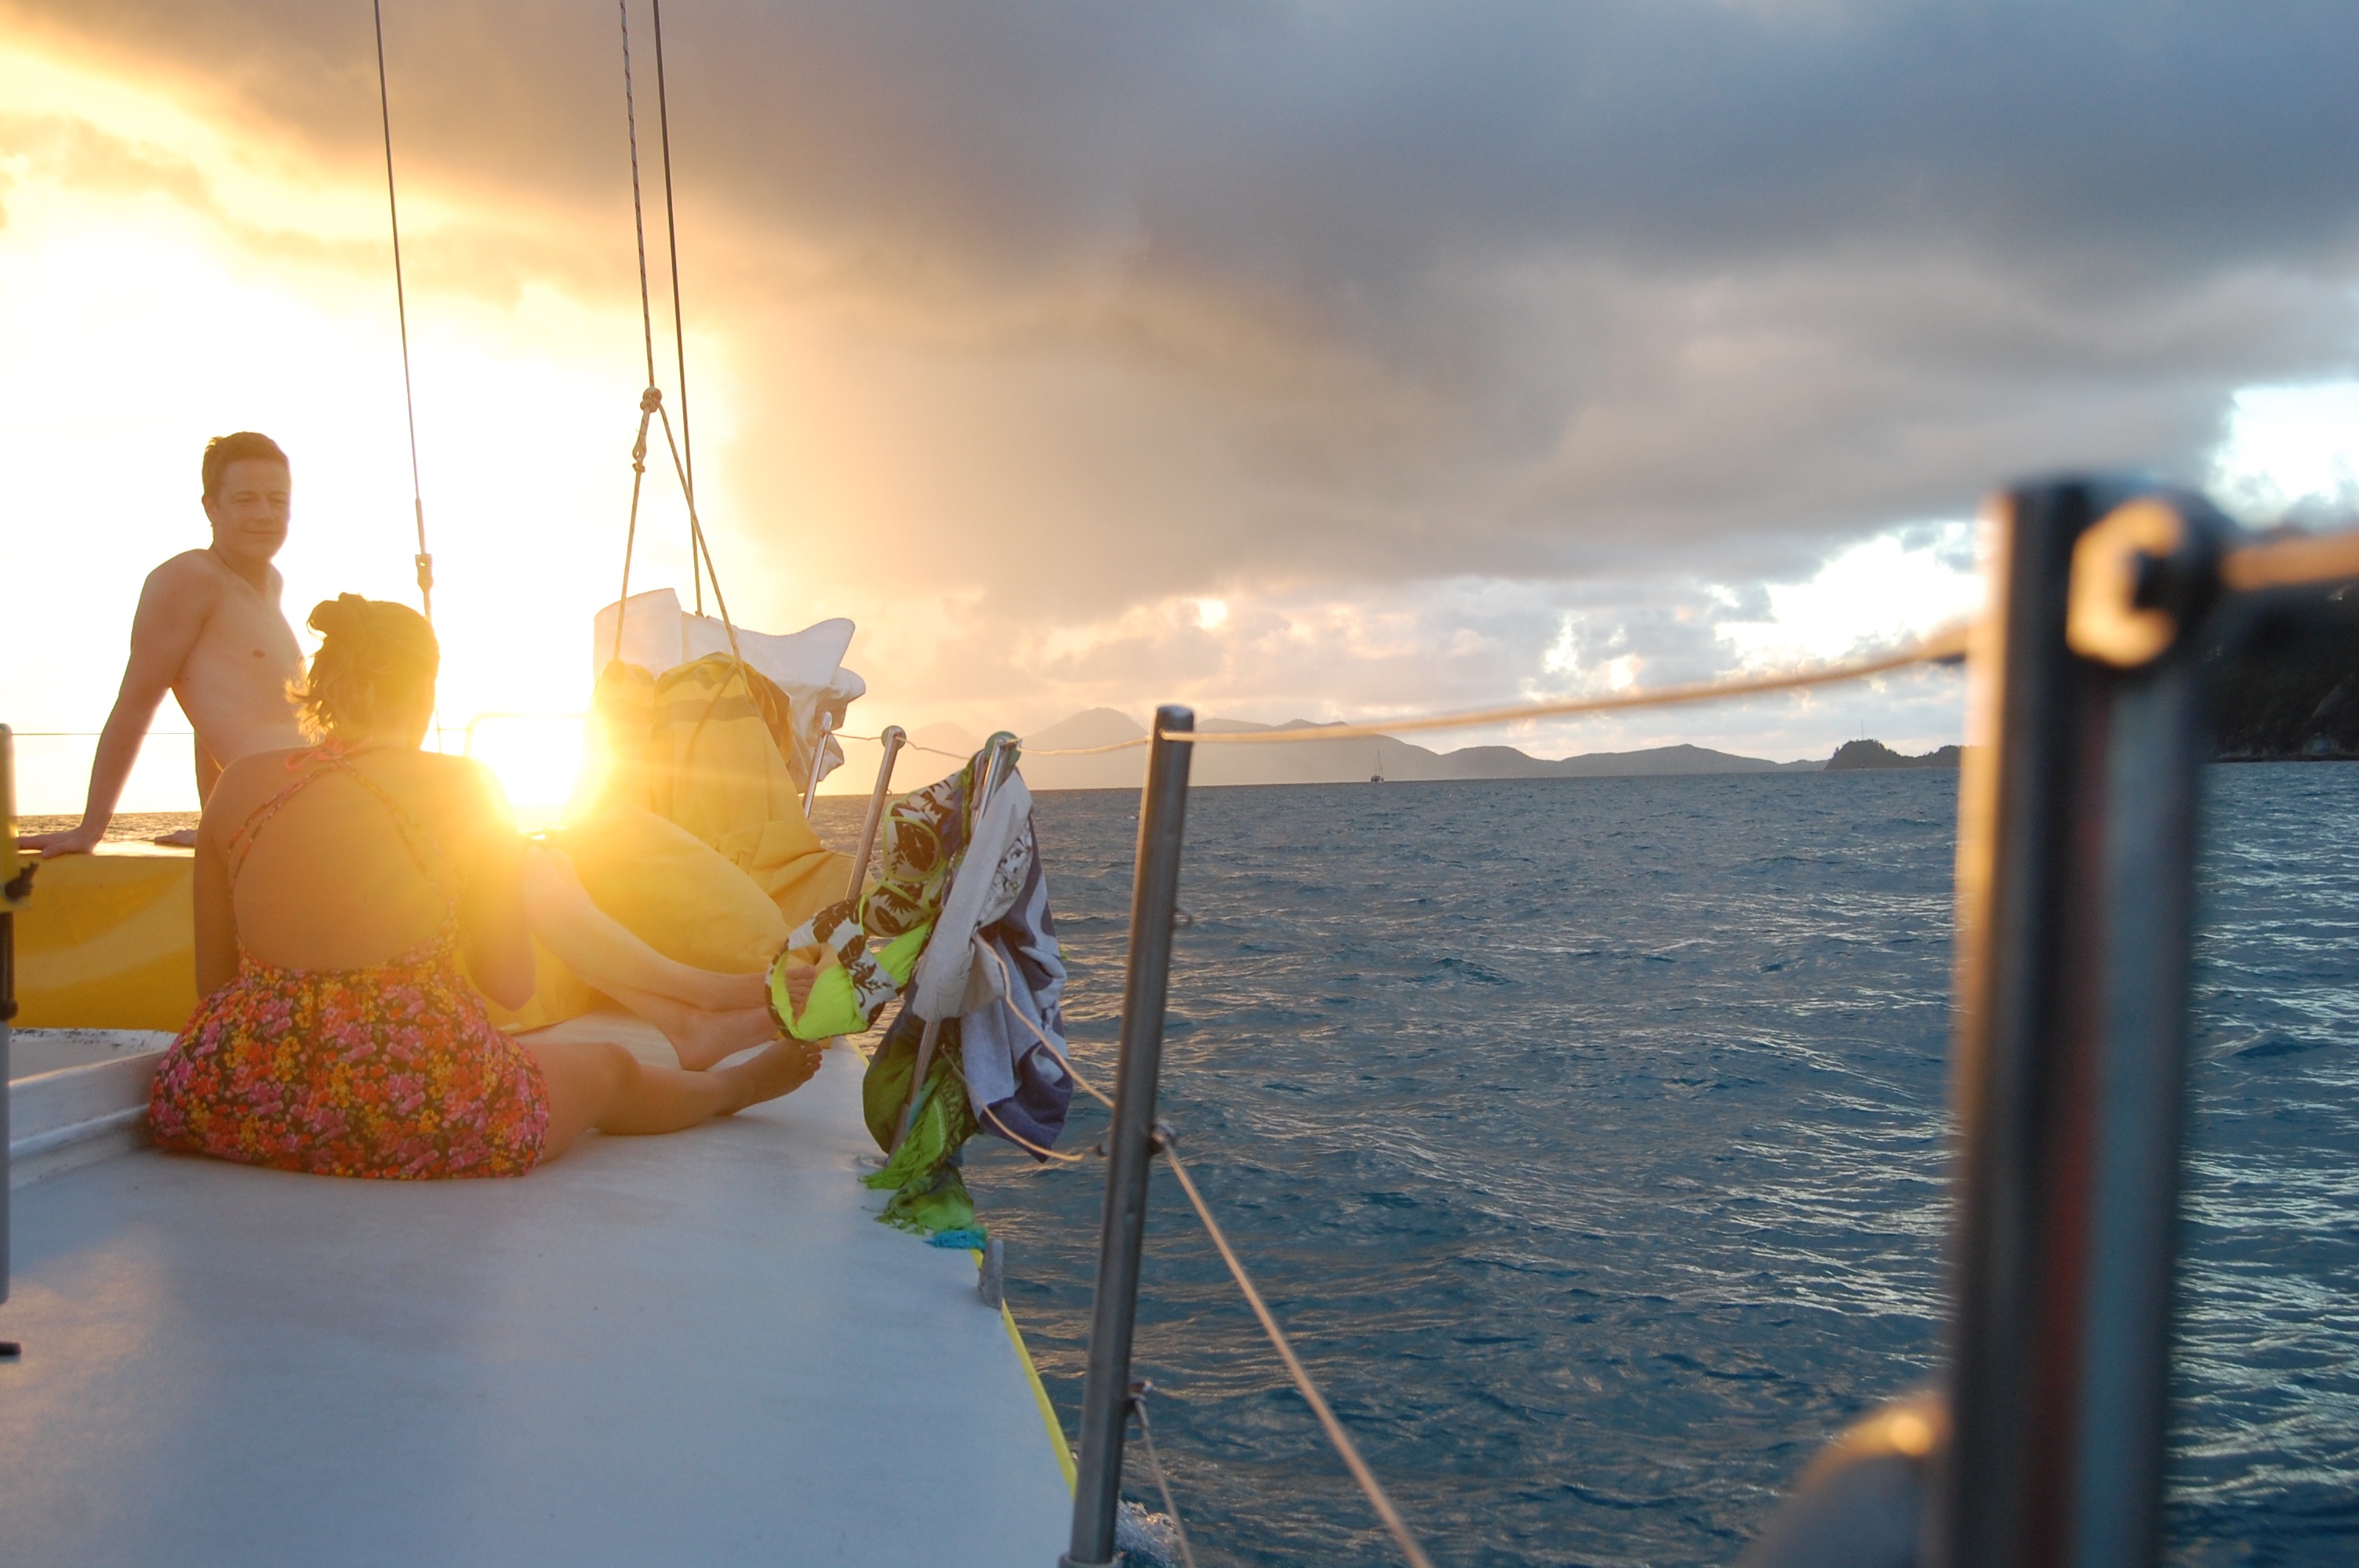
sea, sunset, boat, sunlight, vacation, reflection, vehicle, sailing, yacht, sailboat, sail, watercraft